Pučišća

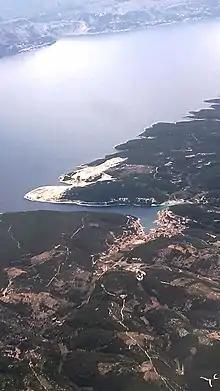
Aearial view of Pučišća. The top of the picture points north east. To the upper left is the Dalmatian mainland, separated through the Brač channel. The white area above the mouth of the bay of Pučišća is the quarry "Veselje". The bay splits to "Stipinska luka" on the right and "Pučiški dolac" to the bottom.

Archeological findings, such as an altar of Jupiter and a Roman grave stele, show that Stipanska luka was settled in Roman times. In the 11th century, there has likely been a cloister of the Benedictines and a church named after Saint Stephen. At the same time, in "Pučinski dolac", which was deep in the island, a small settlement of goatherds formed. Pirate attacks forced the population to move further inland though: Pražnica was likely founded by the people of "Pučinski dolac", and the now abandoned Straževnik (on the way to Gornji Humac) from "Stipanska luka". Later, also refugees fleeing from the Osman invasion coming from the Dalmatian mainland settled here.